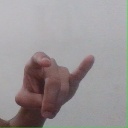
अक्षर: च